Wayland the Smith

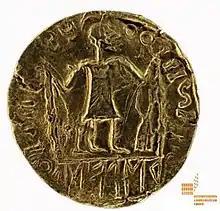
Gold solidius dated AD 575−625; "wela(n)du" in runes of the Elder Futhark. Found near Schweindorf, East Frisia, Germany.

The oldest reference known to Wayland the Smith is possibly a gold solidus with a Frisian runic inscription 'wayland'. It is not certain whether the coin depicts the legendary smith or bears the name of a moneyer who happened to be called Wayland (perhaps because he had taken the name of the legendary smith as an epithet). The coin was found near Schweindorf, in the region Ostfriesland in north-west Germany, and is dated AD 575–625.